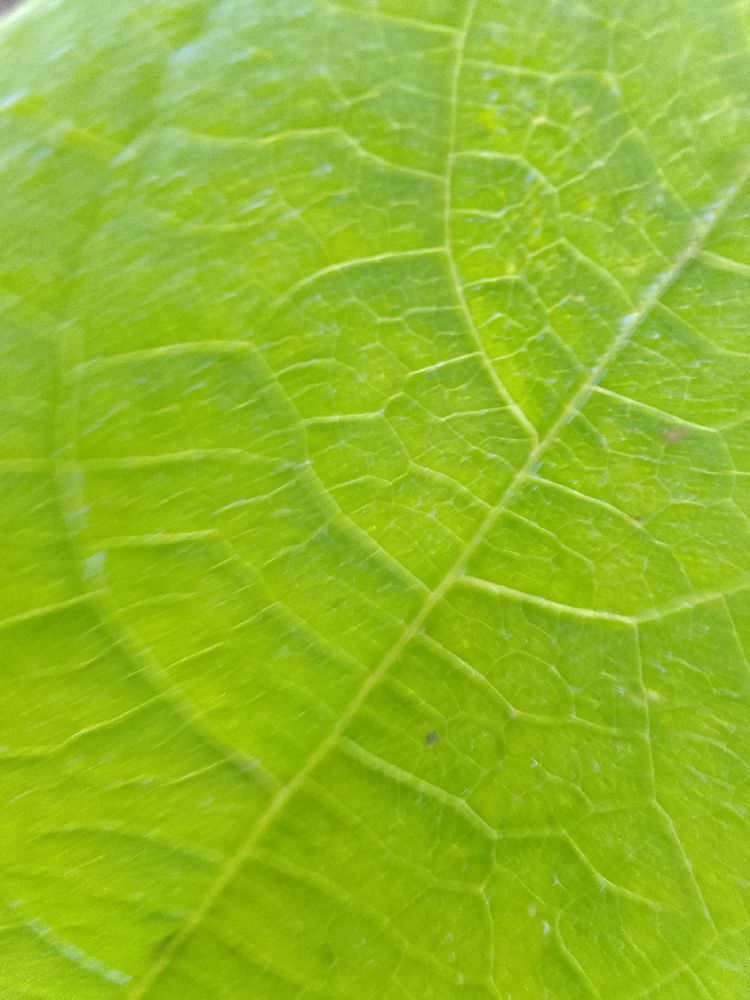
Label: healthy